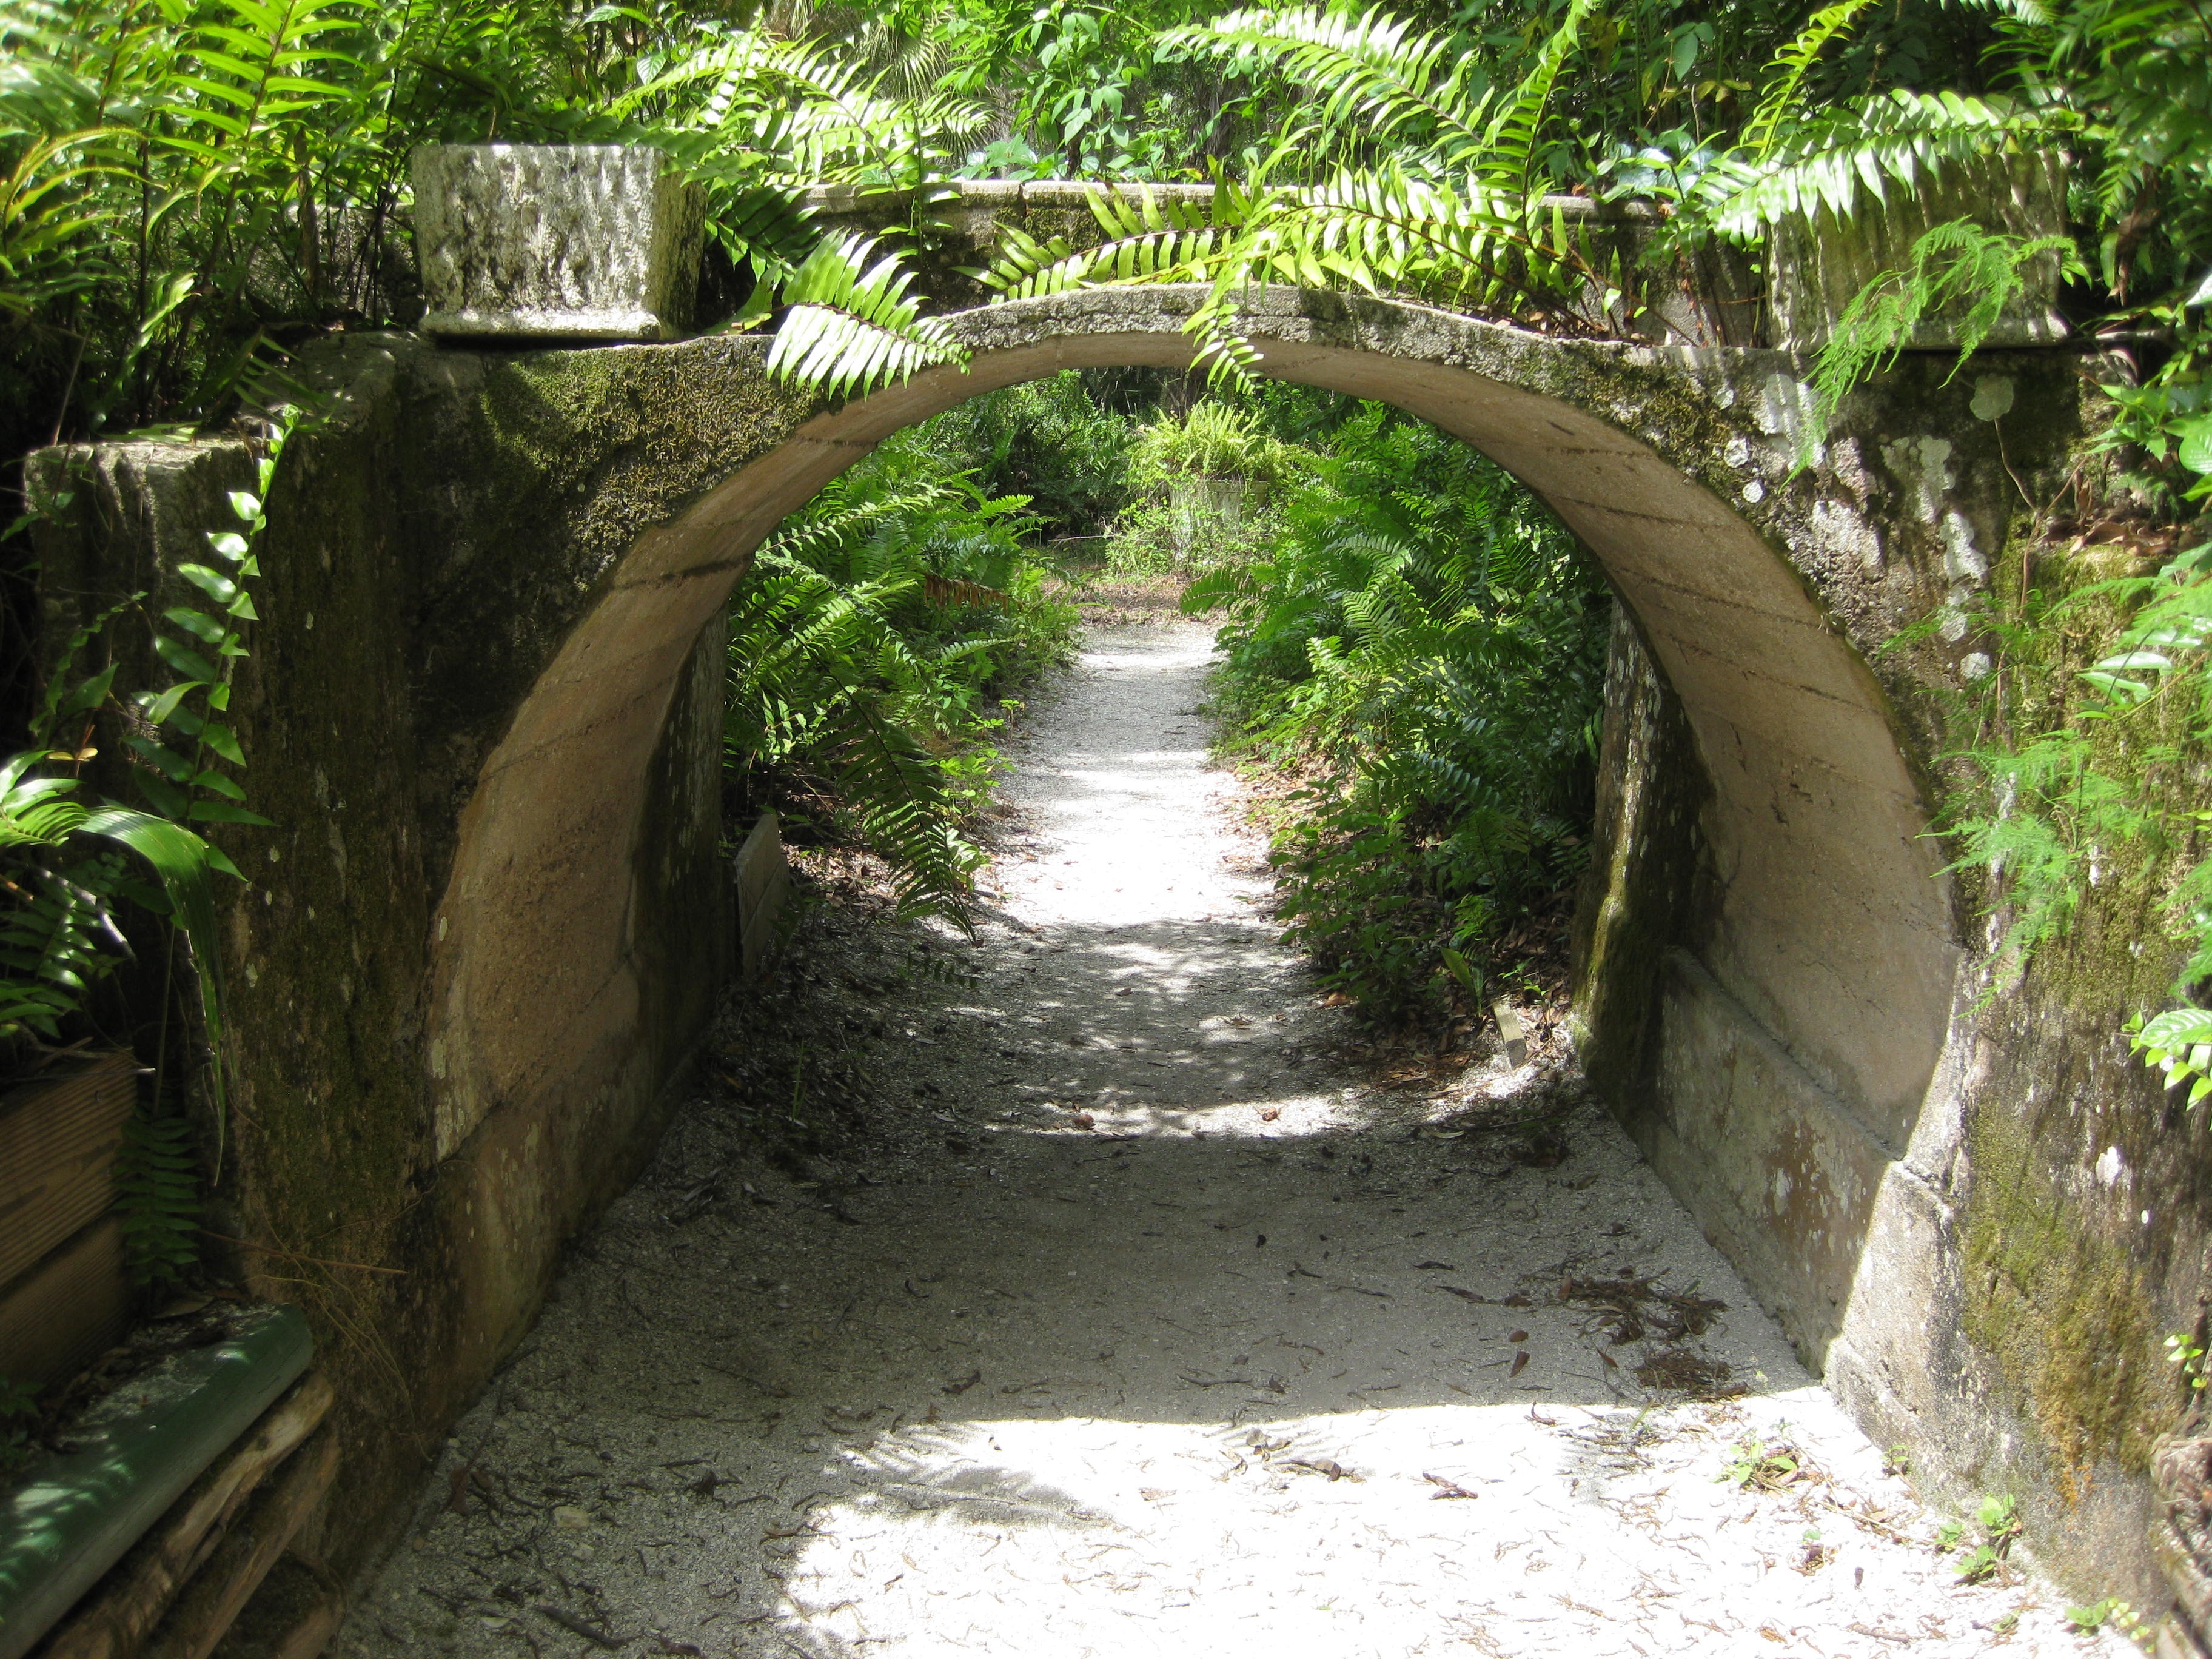
landscape, architecture, old, stone, tunnel, arch, jungle, planter, historic, garden, waterway, enchanting, outdoors, ferns, viaduct, historical, fairy